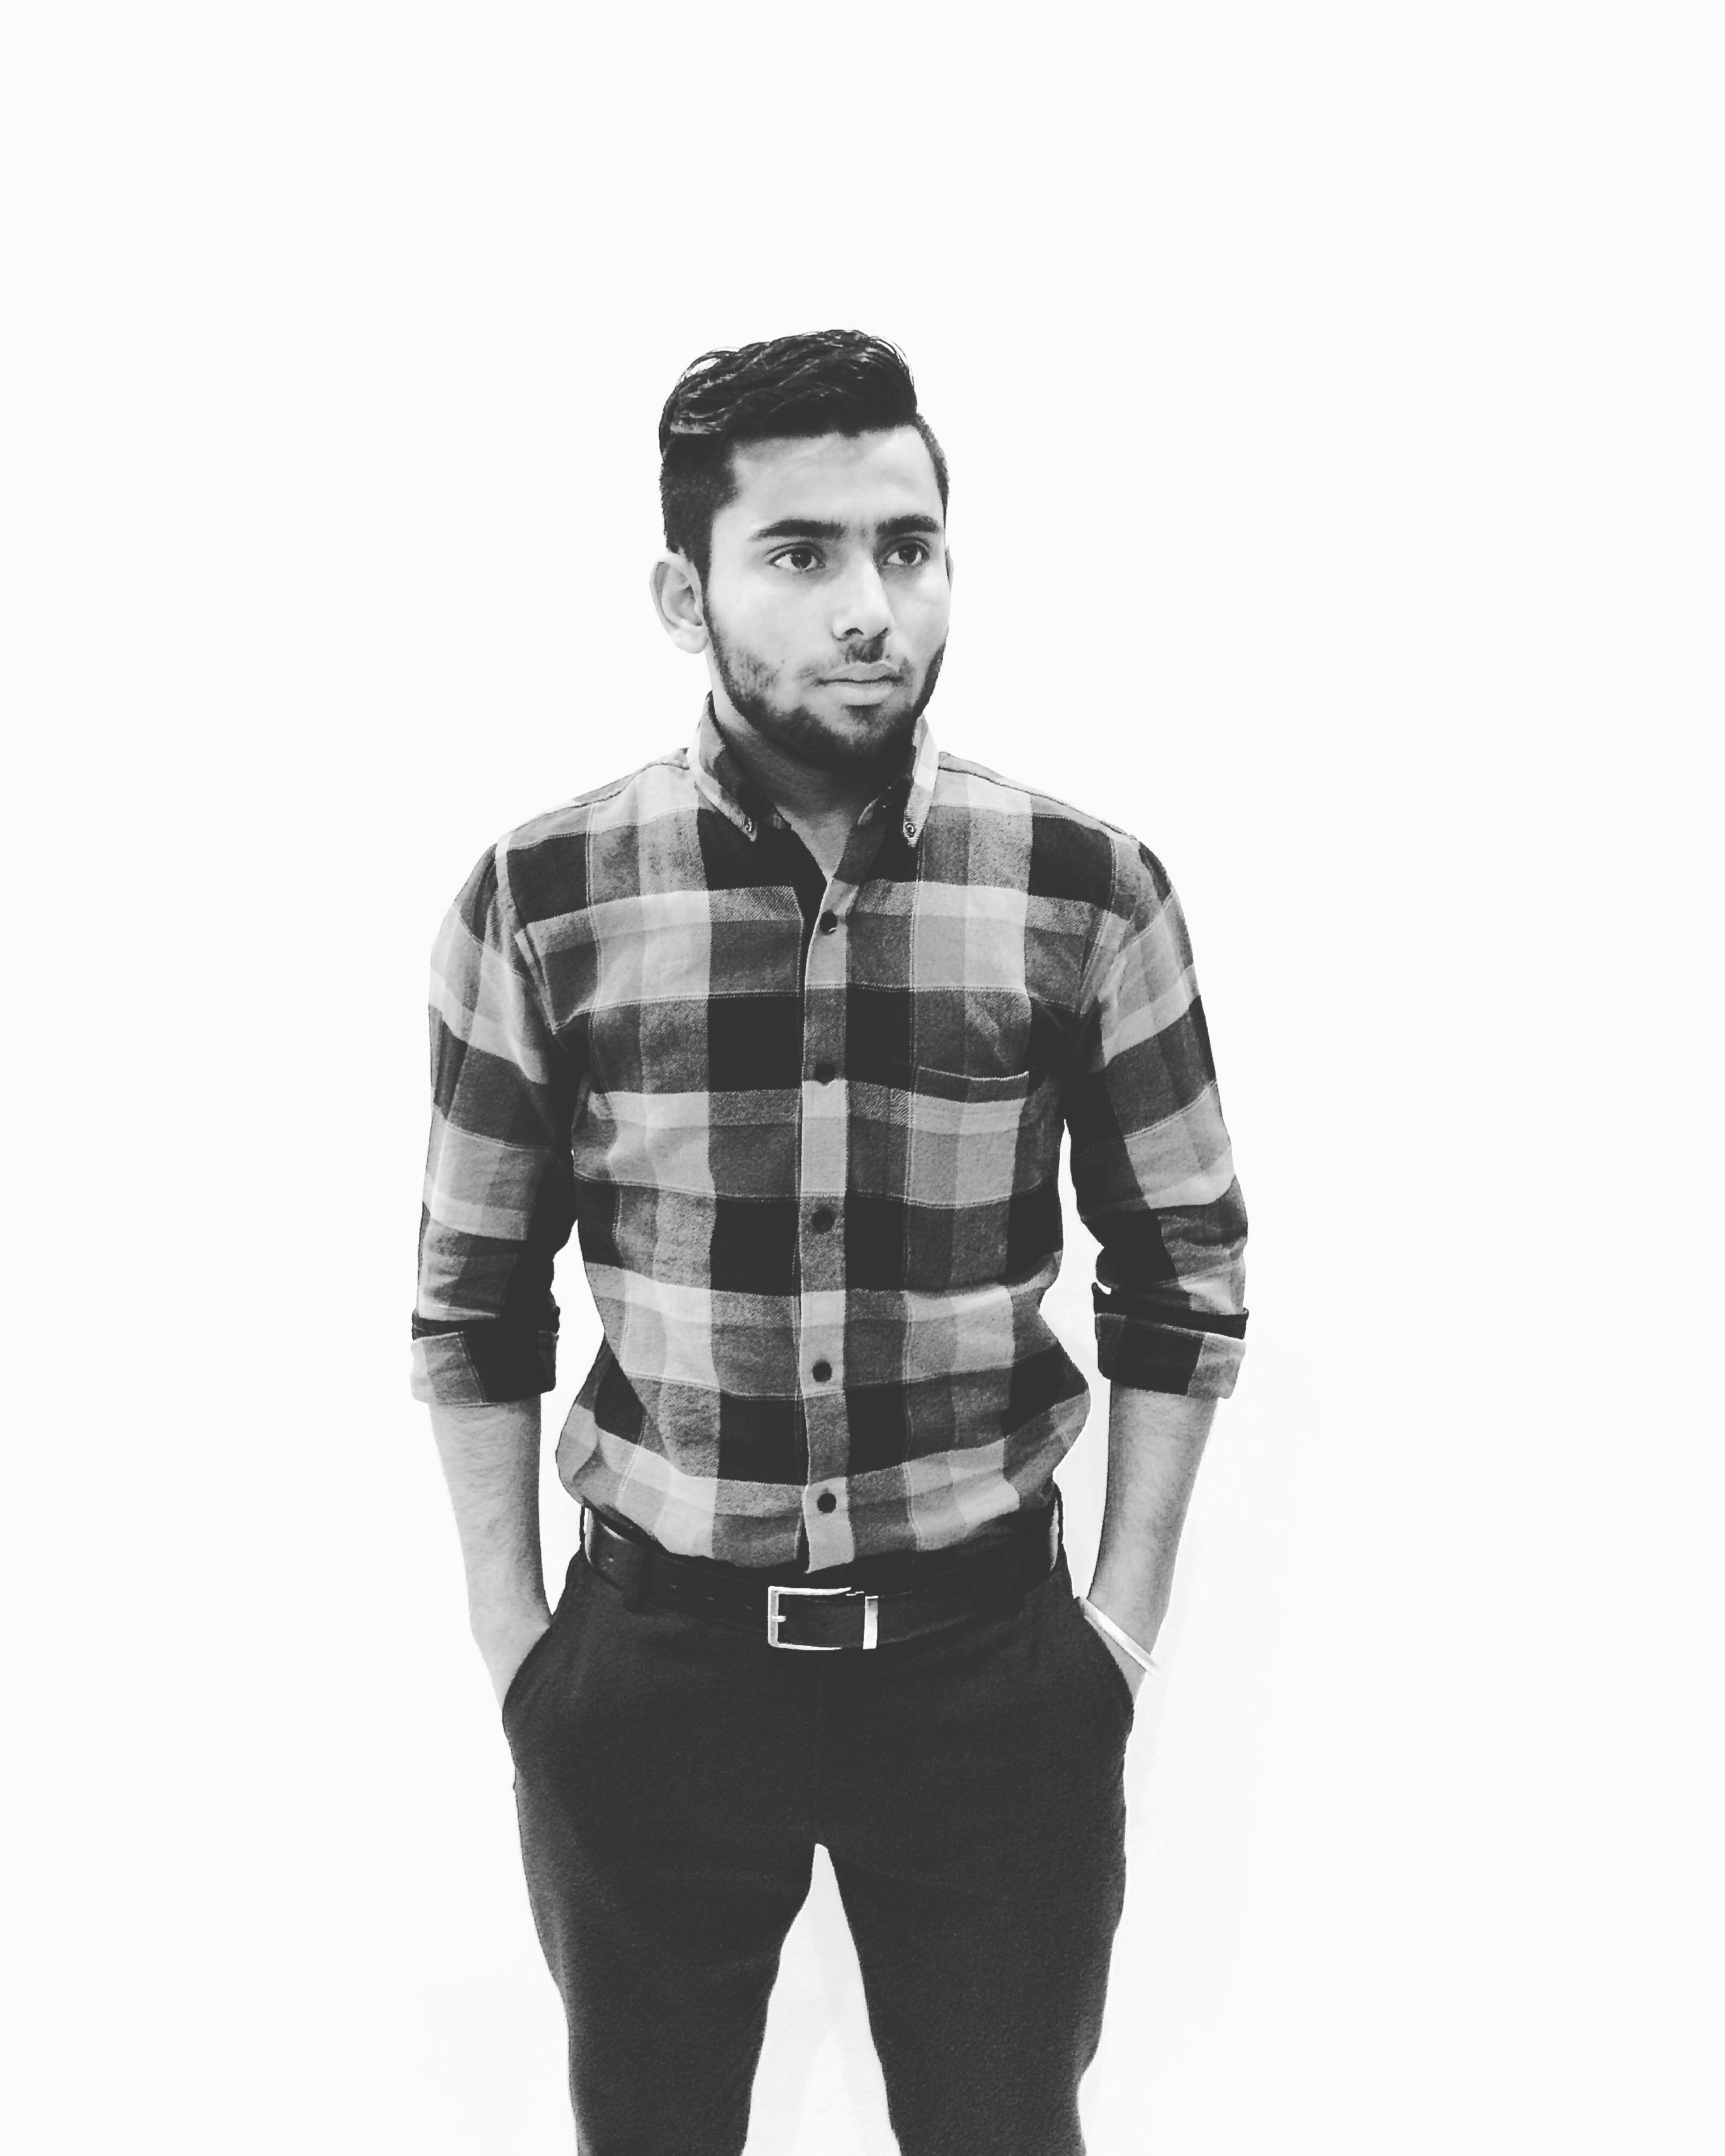
man, person, male, pattern, clothing, black, plaid, outerwear, beard, gentleman, design, body, indian, pocket, sleeve, photo shoot, t shirt